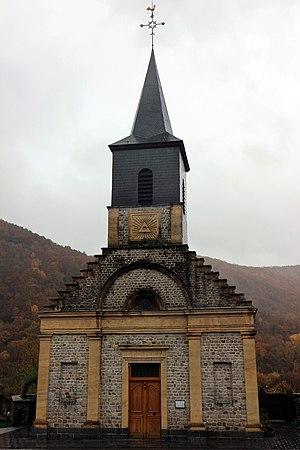
Le mobilier de l'église date principalement de la 1ère moitié du 19e siècle, notamment les statues en bois polychrome, la chaire, les autels latéraux et le maître-autel. Les vitraux ont été réalisés par l'atelier Marquant, à Reims en 1866, à l'exception de la baie d'axe réalisée en 1966 par les sœurs De Troeyer à Reims. Les fonts baptismaux, la dalle funéraire et la Vierge à l'Enfant du 18e siècle et l'oeuvre la plus ancienne est un panneau peint sur bois du 16e siècle représentant le Nativité. voir